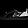
Label: Sneaker